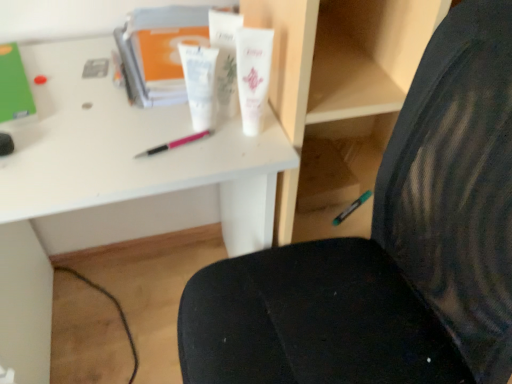
Question: Locate some places in the vacant space to the left of white glossy lotion at center, the 2th toiletry from the right. Your answer should be formatted as a list of tuples, i.e. [(x1, y1)], where each tuple contains the x and y coordinates of a point satisfying the conditions above. The coordinates should be between 0 and 1, indicating the normalized pixel locations of the points in the image.
Answer: [(0.241, 0.305)]